Avon Gorge

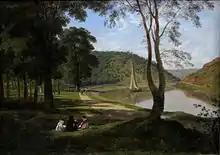
The Avon Gorge viewed from Ashton Meadow. "View of the Avon Gorge" by Francis Danby, 1822

The steep walls of the gorge support some rare fauna and flora, including species unique to the gorge. There are a total of 24 rare plant species and two unique trees: the Bristol whitebeam and Wilmotts's whitebeam. Other notable plants include Bristol rock cress, Bristol onion, spiked speedwell, autumn squill and honewort. Because of its steep sides, there are many parts of the gorge on which trees cannot grow, making way for smaller plants. The gorge is also home to rare invertebrate species. The gorge has a microclimate around 1 degree warmer than the surrounding land. The steep south-west facing sides receive the afternoon sunlight, but are partially sheltered from the prevailing winds. When winds come from the Bristol Channel in the north west they may be funnelled into the gorge, creating harsh and wet conditions.